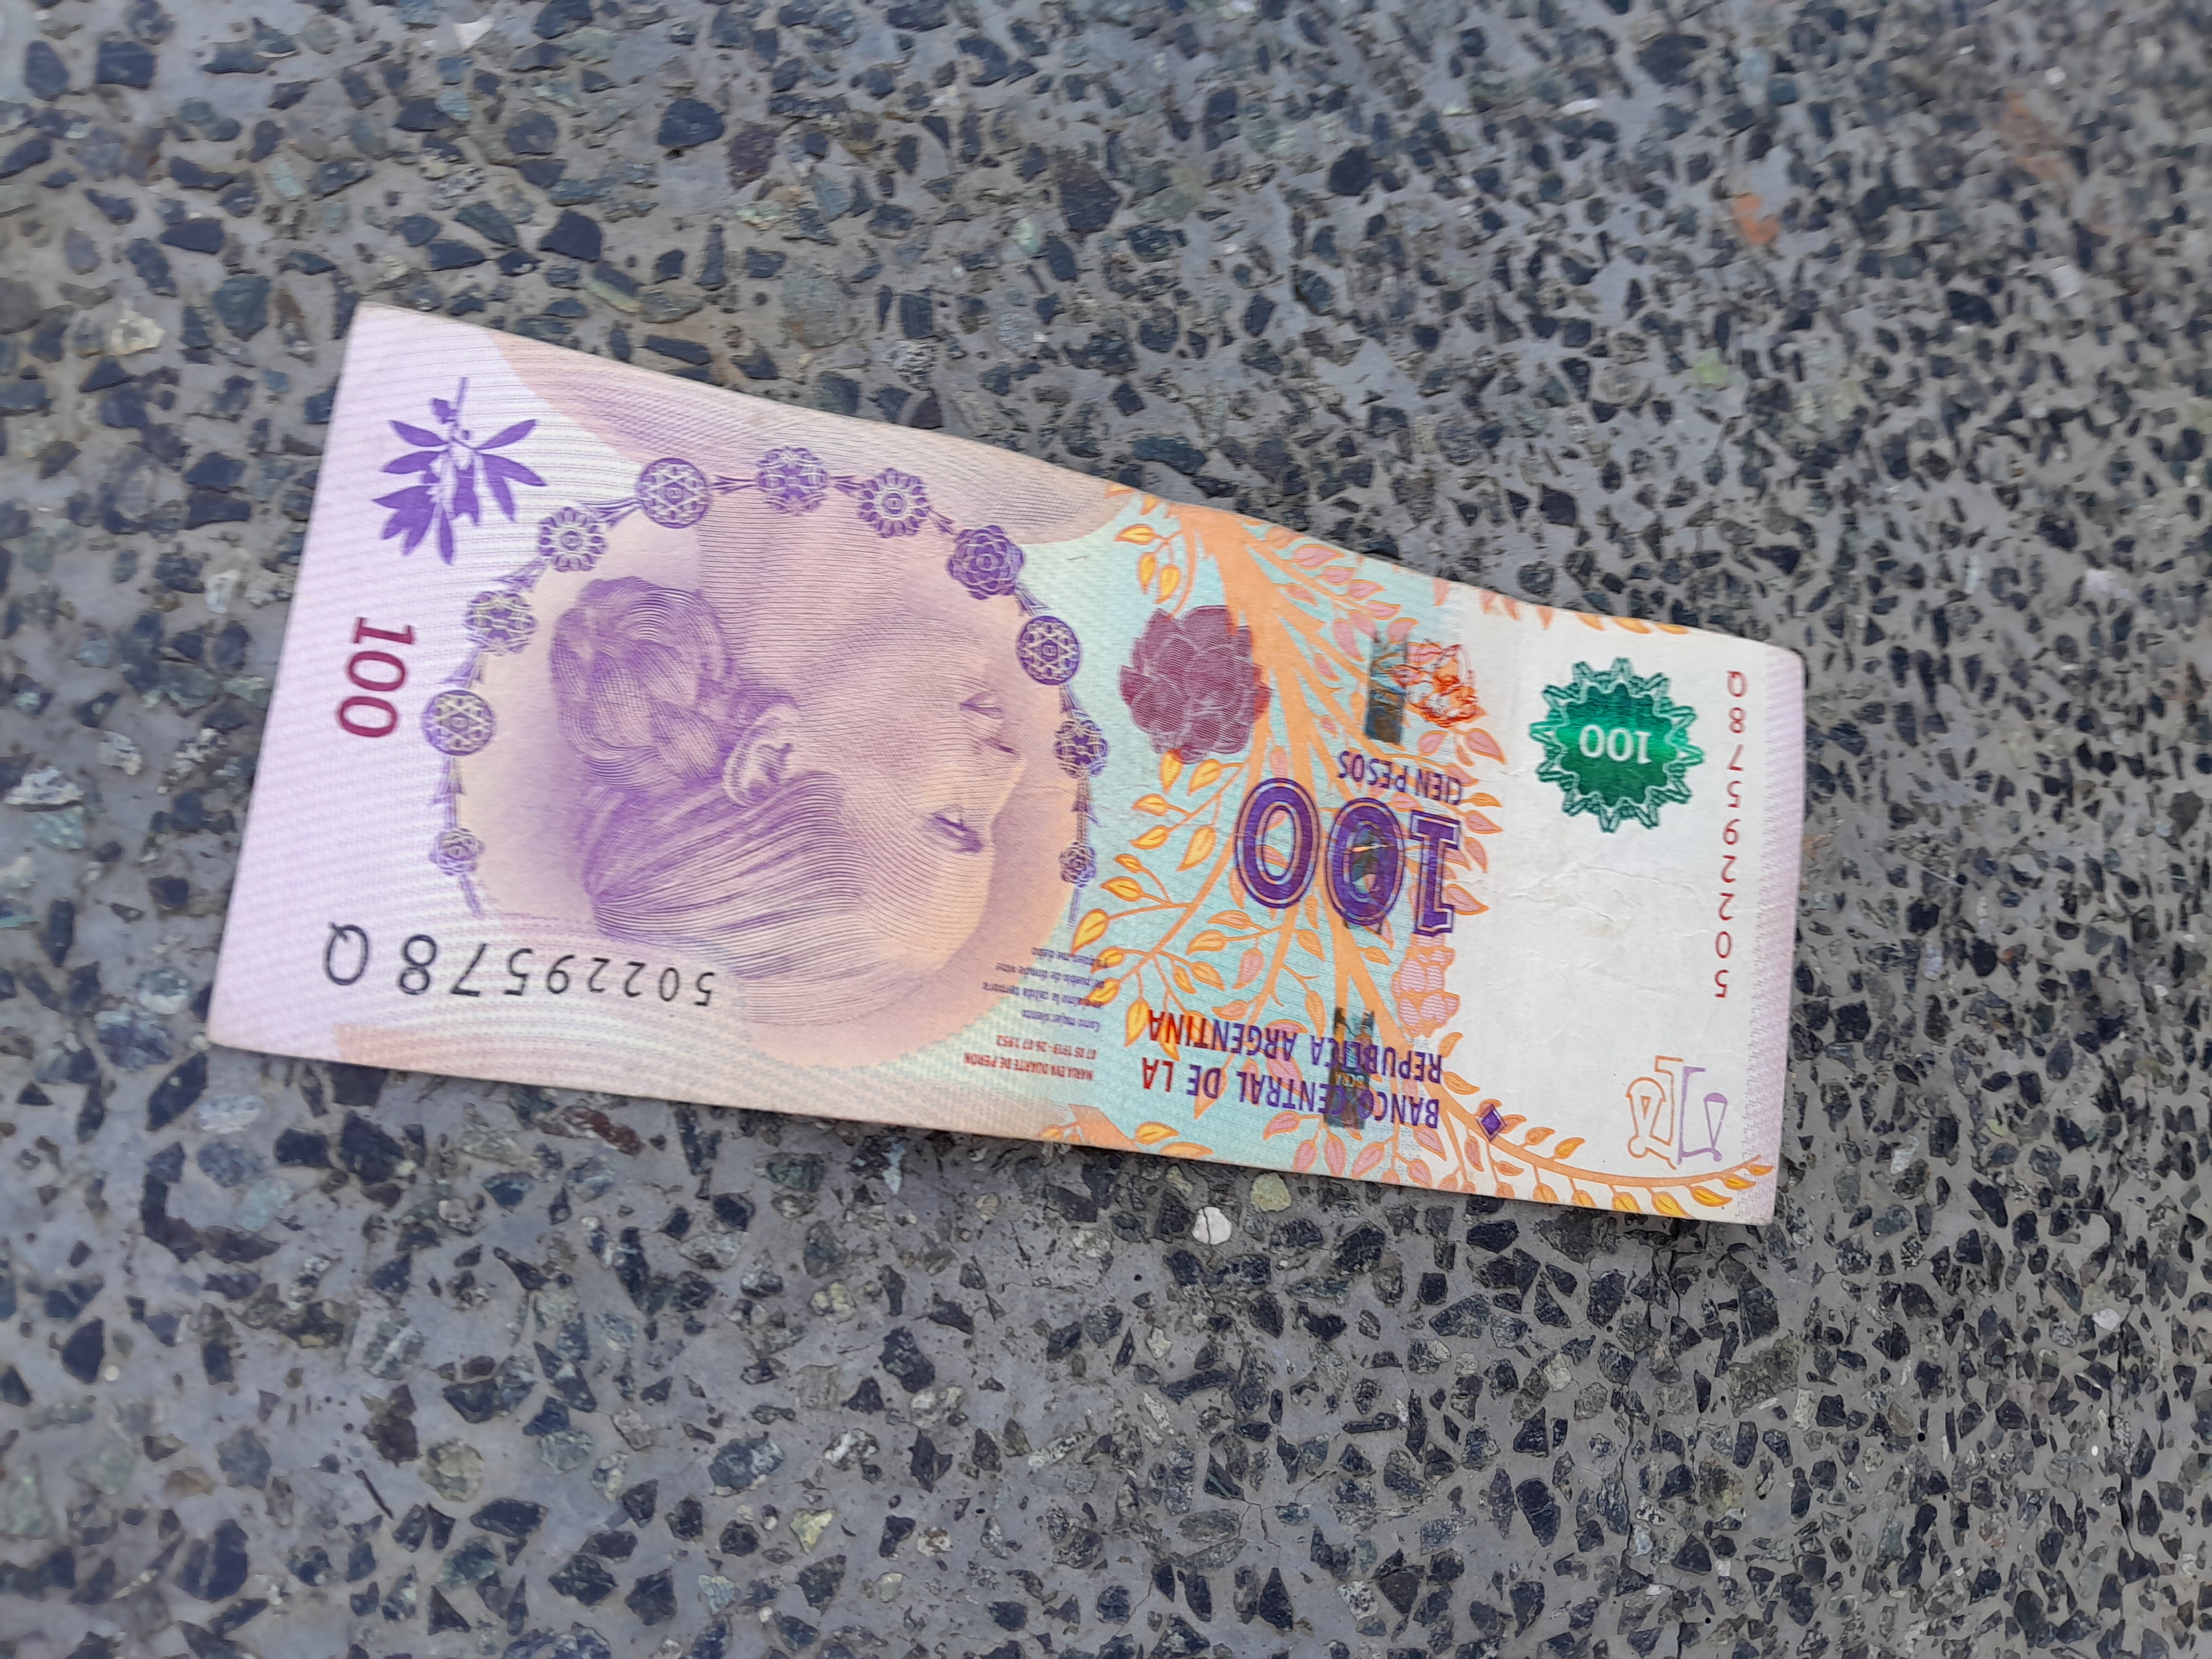
Denominación: 100